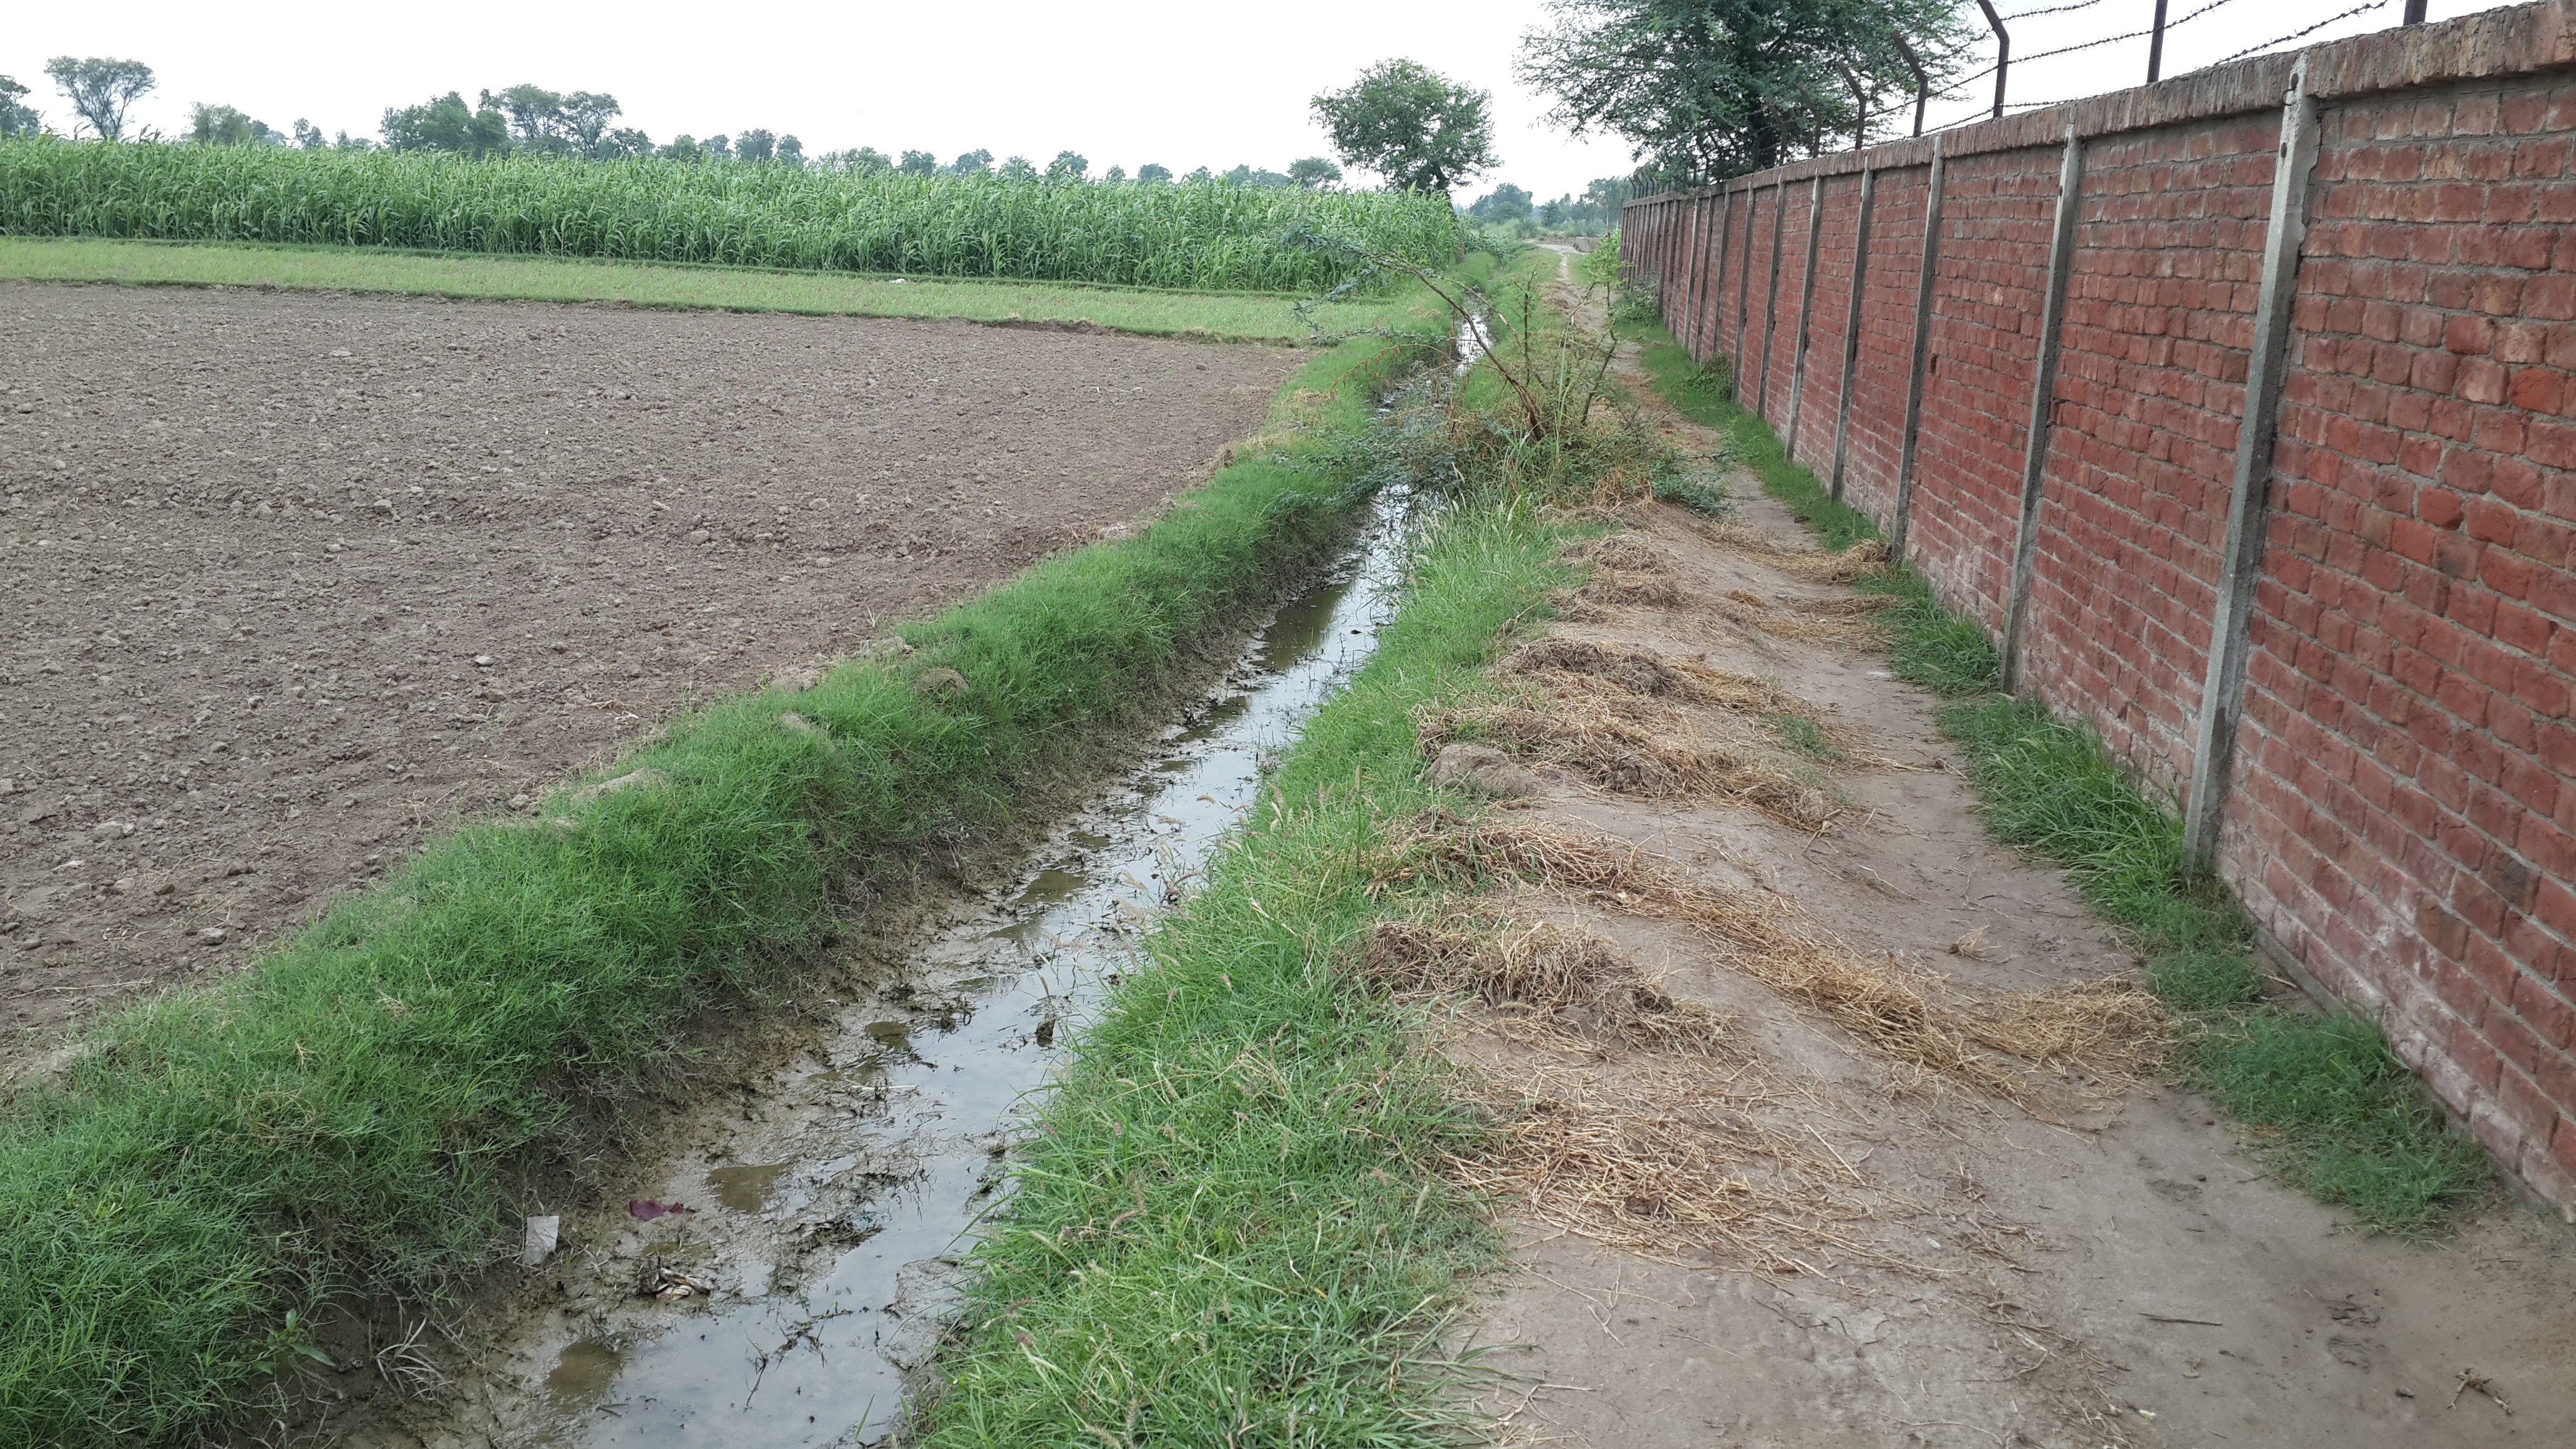
track, field, dirt road, soil, agriculture, waterway, shrub, ditch, rural area